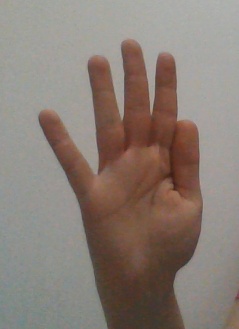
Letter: sheen